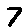
Label: 7